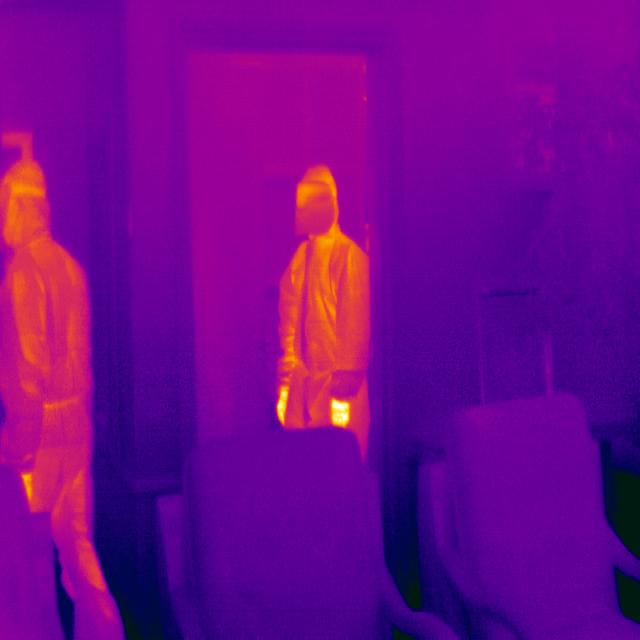
Detected objects:
label: person
label: person